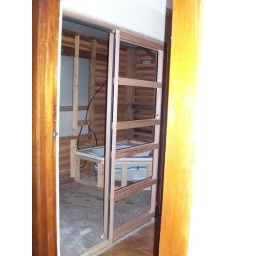
New bathroom sliding door cavity installed in main bathroom which is off the new laundry